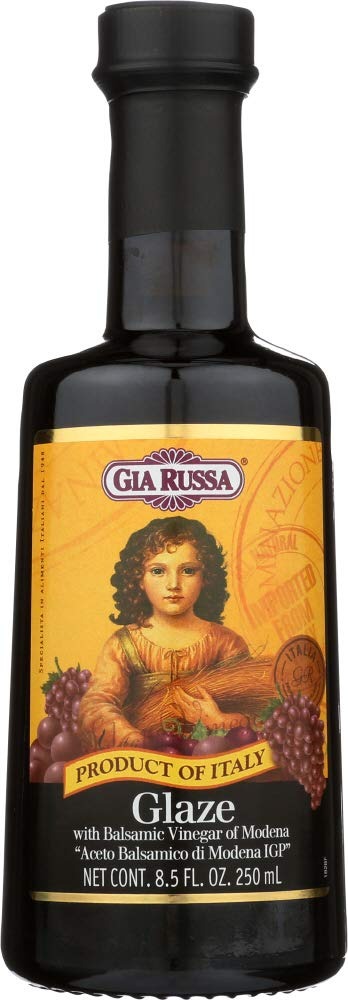
Item Name: Gia Russa - Gia Russa Balsamic Glaze (6x8.5Oz)
Product Description: 6 x 8.5 oz
Value: 51.0
Unit: Fl Oz

Price: 43.065